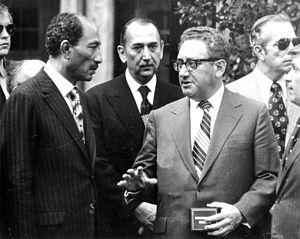
1973 est une année commune commençant un lundi.